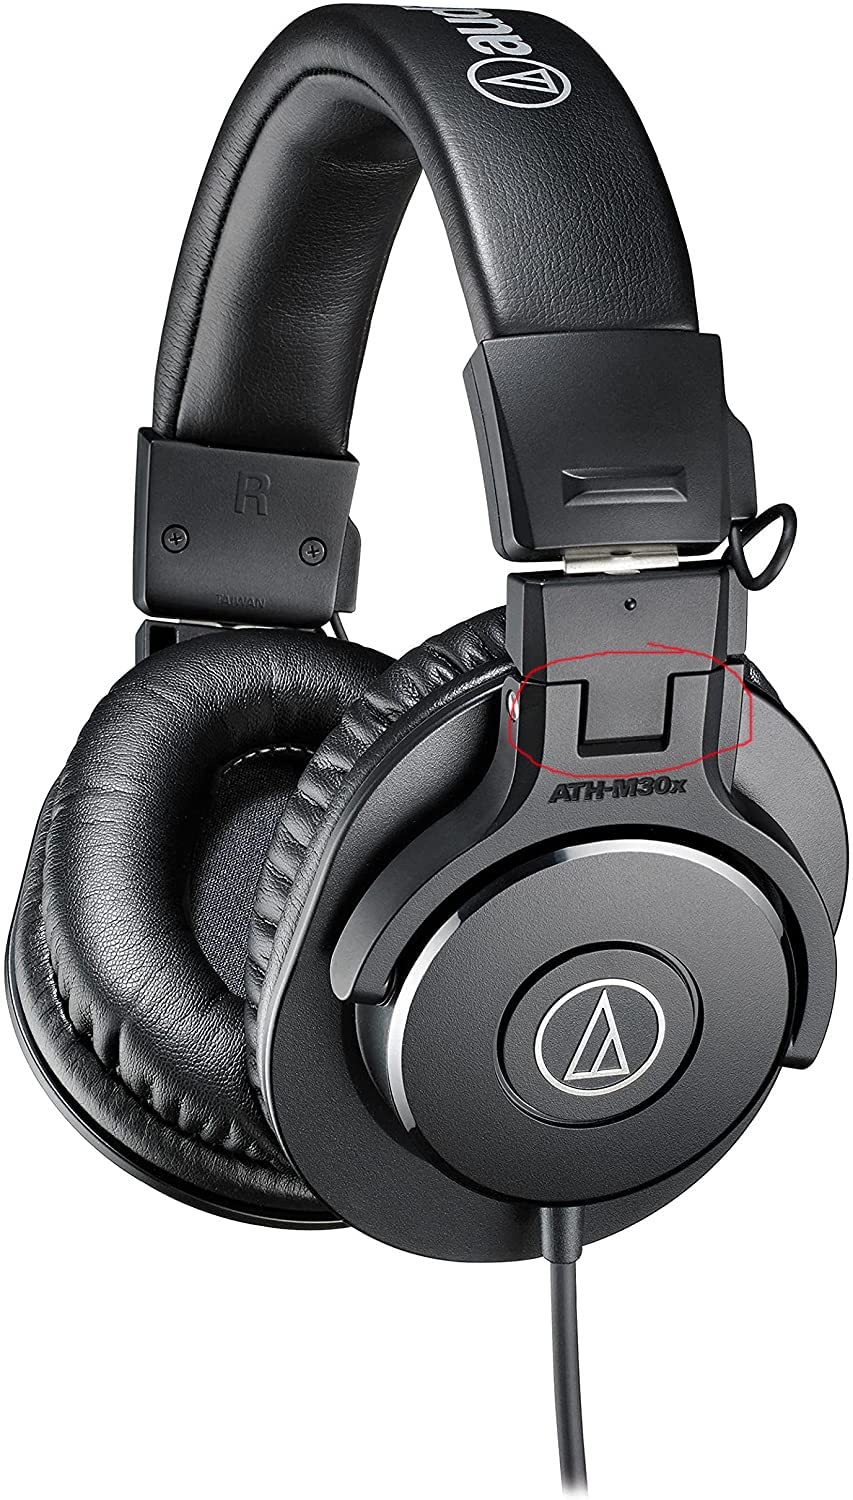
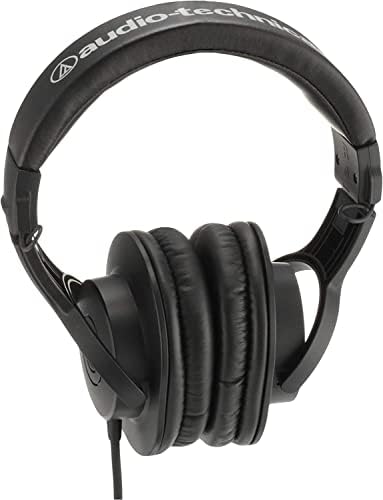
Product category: headphones
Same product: no